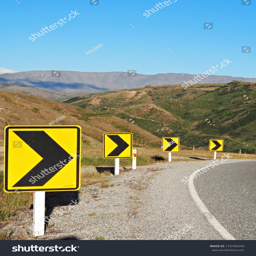
right turn sign : road signs warn of a sharp turn on a narrow road